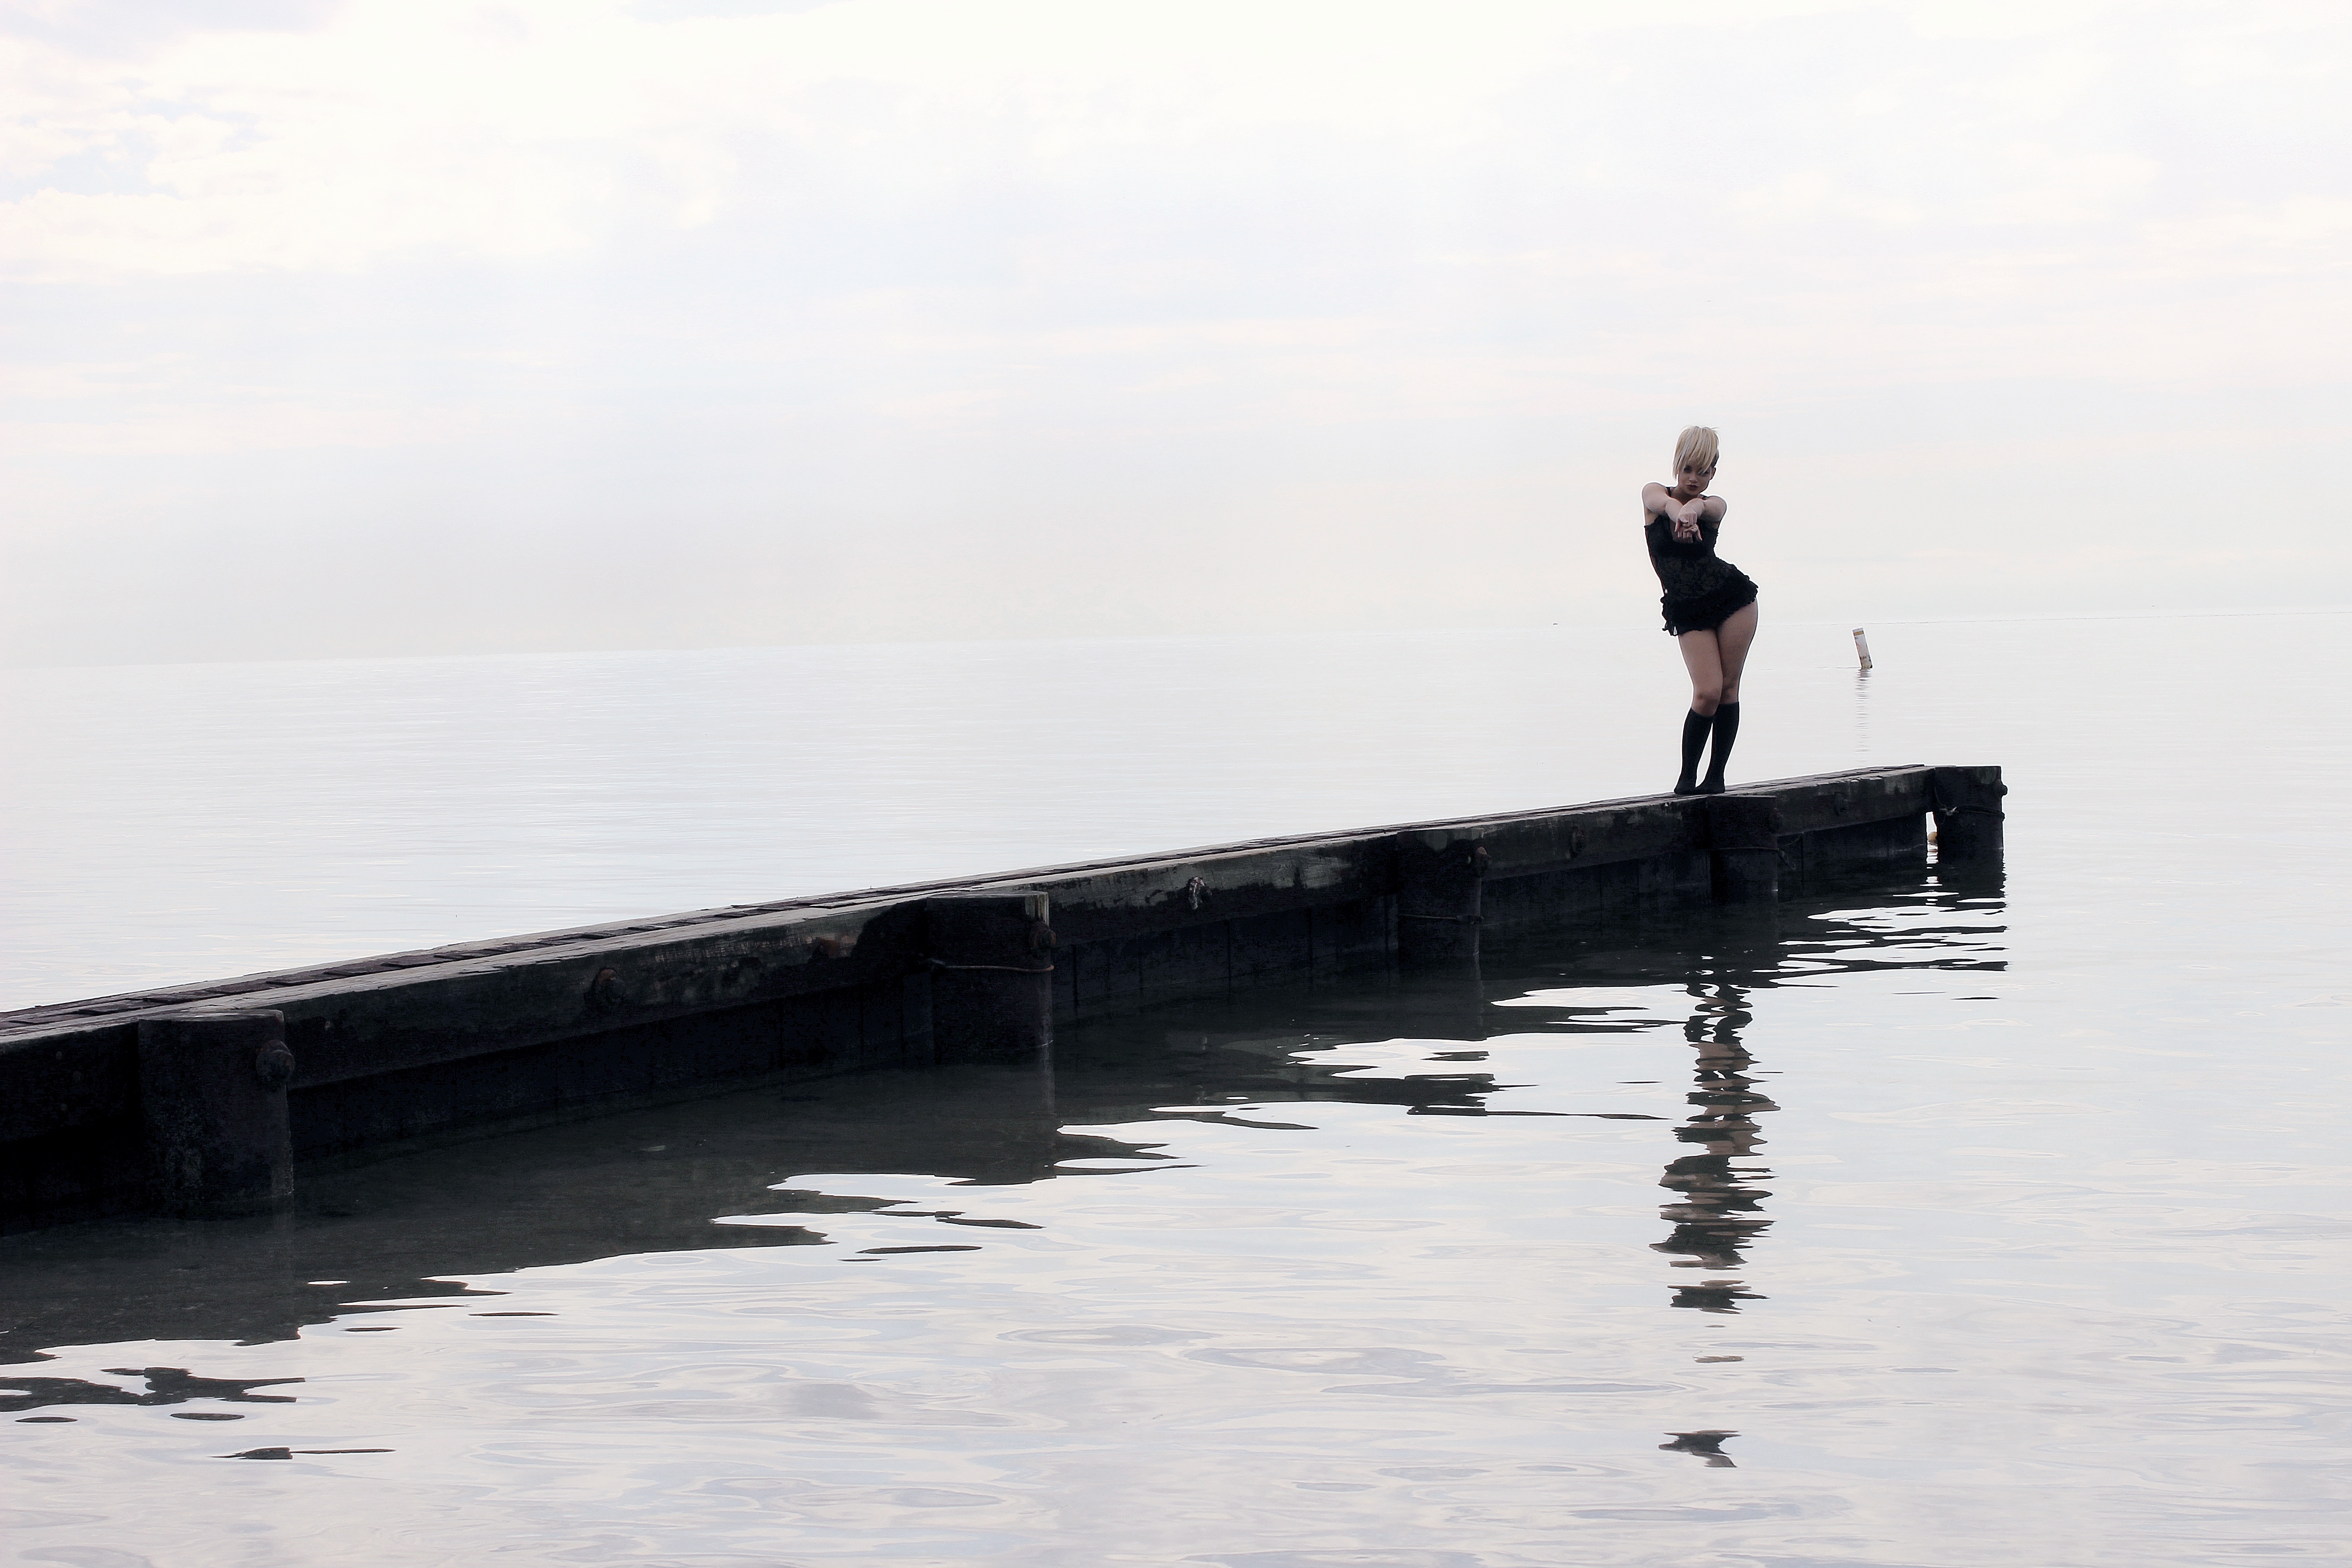
beach, sea, coast, water, ocean, shore, wave, pier, paddle, reflection, bay